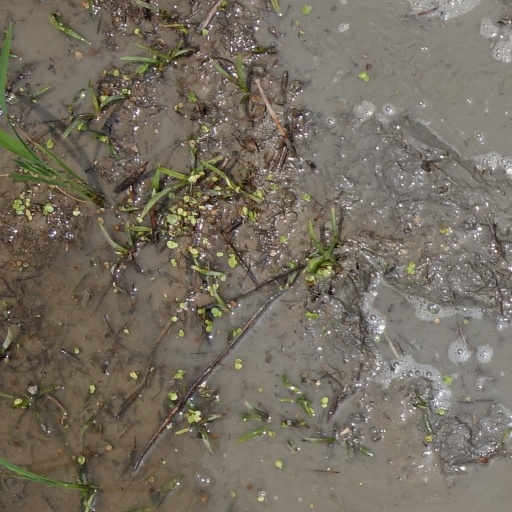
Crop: rice